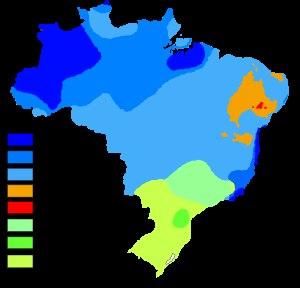
Le Brésil est un pays d'Amérique du Sud. Cinquième pays du monde par sa superficie, il est bordé à l'est par l'océan Atlantique et s'étend vers l'intérieur du continent le long des bassins hydrographiques des fleuves Amazone et Paraná.